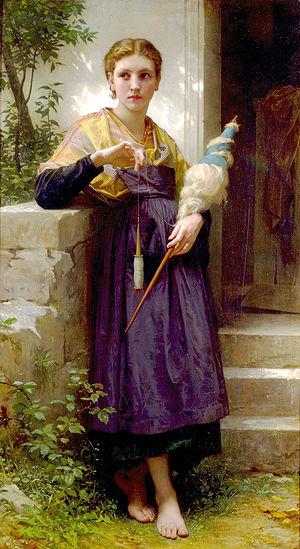
La Loireag est une nymphe ou un lutin des eaux du folklore écossais. Les loireag sont fameuses dans le monde des elfes par le talent incomparable qu'elle montrent dans l'art de filer et de tisser, pour lequel elles veillent au strict respect des traditions et des rites.
Un textile est un matériau susceptible d'être tissé ou tricoté. Initialement, il désigne donc un matériau qui peut se diviser en fibres ou en fils textiles, tels le coton, le chanvre, le lin, la laine ou la pierre d'amiante, puis avec la découverte de nouvelles techniques, les fibres synthétiques.